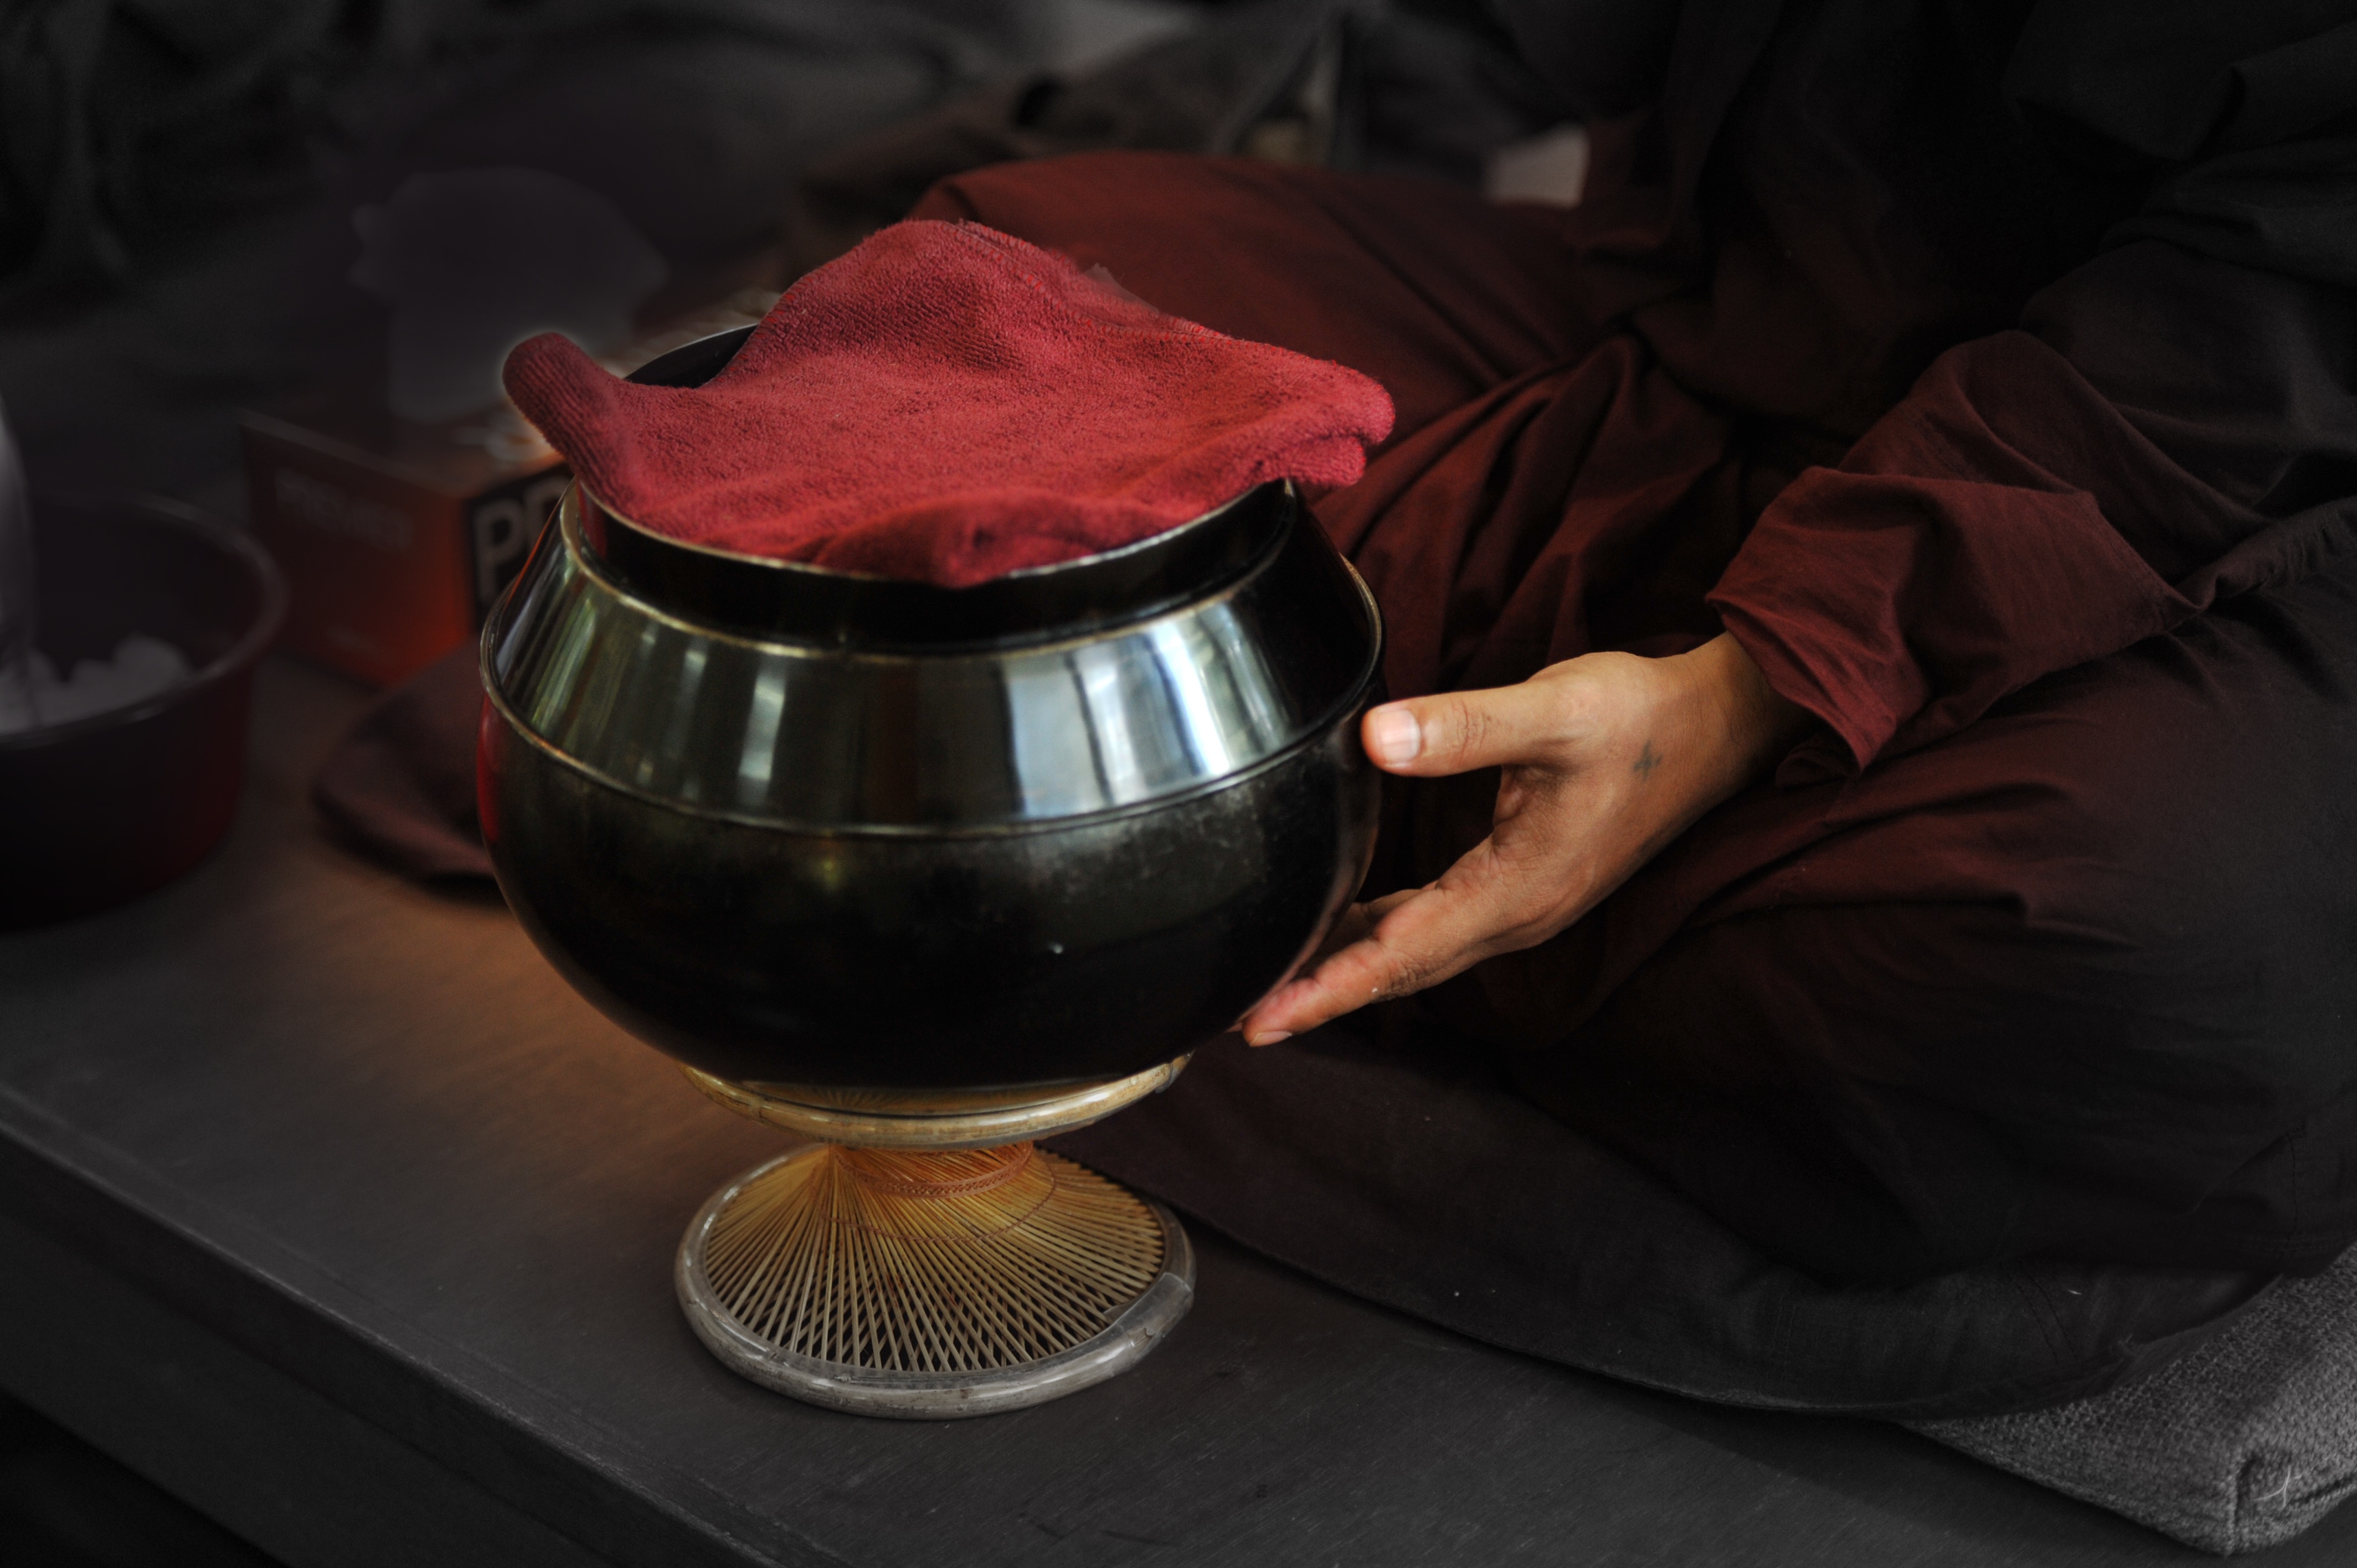
glass, bowl, red, color, buddhist, buddhism, religion, drink, lighting, religious, culture, tradition, theravada buddhism, traditional, bhikkhu, monastic, alms, monk's bowl, monastic life